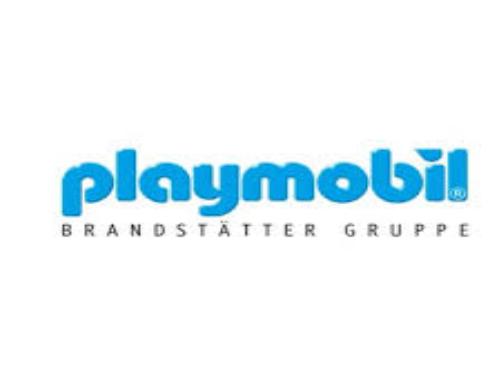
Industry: Leisure